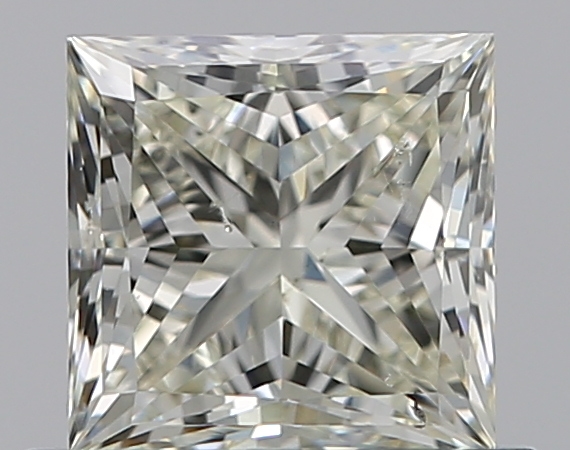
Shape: princess
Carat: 0.7
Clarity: SI1
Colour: M
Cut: EX
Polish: EX
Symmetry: EX
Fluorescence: N
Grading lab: GIA
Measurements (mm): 4.84 x 4.77 x 3.38